Anti-personnel weapon

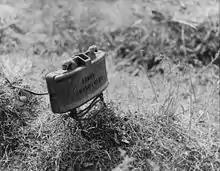
When the US M18 Claymore Anti-Personnel-Mine is detonated, it sends out 700 metal balls traveling at high velocity. These balls can kill or seriously injure any people in the 100-meter blast radius.

An anti-personnel weapon is a weapon primarily used to maim or kill infantry and other personnel not behind armor, as opposed to attacking structures or vehicles, or hunting game. The development of defensive fortification and combat vehicles gave rise to weapons designed specifically to attack them, and thus a need to distinguish between those systems and ones intended to attack people. For instance, an anti-personnel landmine will explode into small and sharp splinters that tear flesh but have little effect on metal surfaces, while anti-tank mines have considerably different design, using much more explosive power to effect damage to armored fighting vehicles, or use explosively formed penetrators to punch through armor plating.